Puerto de la Cruz

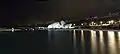
Monument to the waves, Lago Martianez (night view). Puerto de la Cruz, Tenerife.

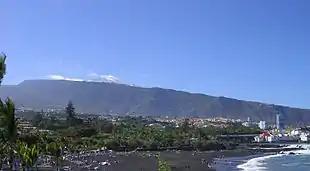
Jardín Beach. Puerto de la Cruz

Tourism is an important industry in Puerto de la Cruz, as evidenced by the number of large hotels visible on the skyline.